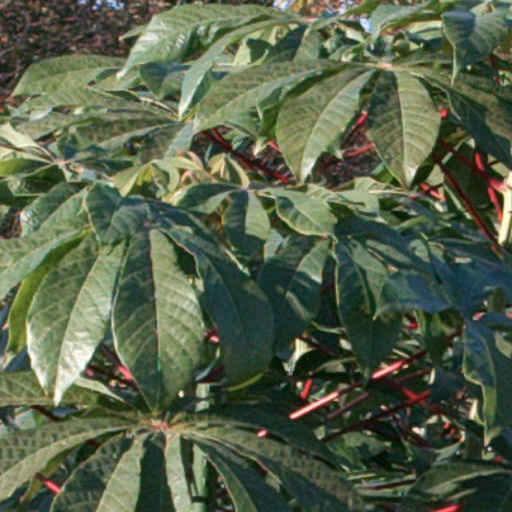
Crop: cassava